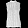
Label: Shirt